Tomás Dolz de Espejo

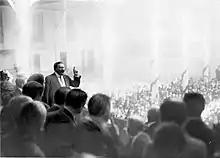
de Mella speaking, 1916

Though he seemed perfectly loyal to Don Jaime, in the new internal conflict within Carlism Florida tended rather to side with its key theorist, Juan Vázquez de Mella. This was demonstrated not only by Mellista's typical penchant for right-wing alliances, but also by advocating neutralist stand in the Great War, a strategy intended to counter pro-Entente feelings and effectively supporting the Central Powers. Florida was not among chief protagonists of the strife and remained in the background; however, when in 1919 Vázquez de Mella broke away and set up his own party, Dolz de Espejo decided to join him.